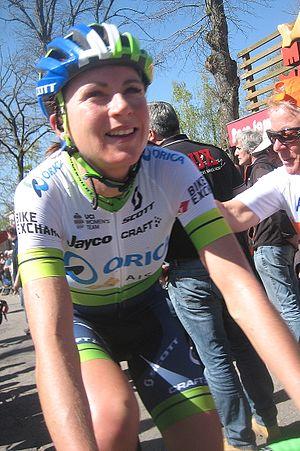
Annemiek van Vleuten, née le 8 octobre 1982 à Vleuten, est une coureuse cycliste néerlandaise, membre de l'équipe Mitchelton-Scott. Coureuse polyvalente, elle excelle dans les prologues et contre-la-montre courts. À son palmarès, elle compte un titre de championne du monde sur route, deux titres de championne du monde du contre-la-montre en 2017 et 2018, la Coupe du monde 2011, avec la victoire sur le Tour des Flandres cette année-là, ainsi qu'une place de numéro un mondial en 2017, et le Tour d'Italie 2018 et 2019.